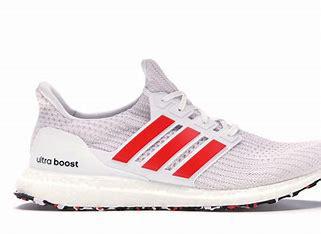
Brand: Adidas
Model: Ultra Boost 4